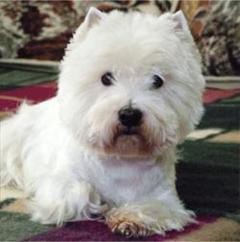
West_Highland_white_terrier